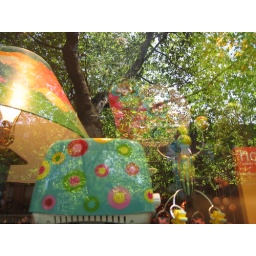
A very vivid reflection of a tree in a store window in Seattle. Alright, alright, it was in the afternoon... :)